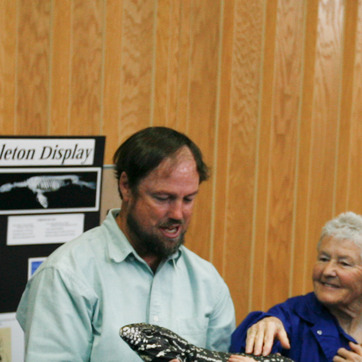
Material: skin